Natasaarvabhowma

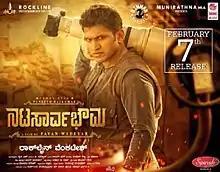
Theatrical release poster

Natasaarvabhowma ( "Emperor of Actors") is a 2019 Indian Kannada-language horror action film directed by Pavan Wadeyar and produced by Rockline Venkatesh. The film stars Puneeth Rajkumar, Anupama Parameswaran (in her Kannada debut) and Rachita Ram, alongside P. Ravi Shankar, Prabhakar, Prakash Belawadi, Chikkanna, Sadhu Kokila, Achyuth Kumar and Avinash, with B. Saroja Devi in a guest appearance. The music was composed by D. Imman, while cinematography and editing were handled by Vaidy S and Mahesh S. Reddy.